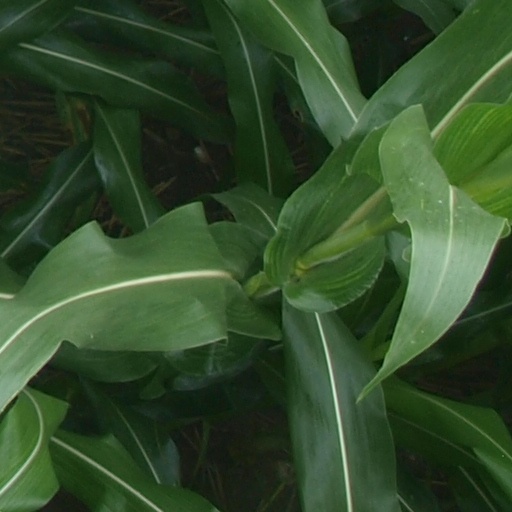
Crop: maize; corn